Law & Order: Criminal Intent season 10

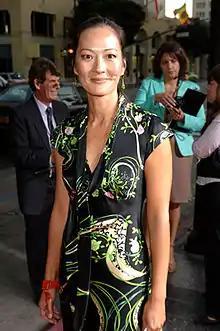
Rosalind Chao

In "The Last Street in Manhattan," Alexandra Silber guest stars as Vanessa Colway, the Inwood daughter of bar-owner/bookie Shawn Colway (Jack McGee). Vanessa is the latest and last girlfriend of David Kellen (David Alan Basche), a high-powered "Merger King" investment banker. Julie White plays Stephanie Miller who runs The Swan Club, a premiere match broker that fetches $700,000 per marriage. America Olivo plays Nikki Vansen, David's previous girlfriend who he dumped. Stephanie sets David up on a new date with Andrea Stiles (Beatrice Rosen), but his heart is not in it, and soon afterwards receives two 38-caliber slugs. Eric Sheffer Stevens plays Aston Skinner, David's #2, who is the first suspect. A second-best suspect is local thug, Jack Driscoll (Nick Chinlund). Ambition, greed, jealousy, revenge, and insider trading are all possible motives. Raymond J. Barry appears as Alexandra's father Johnny Eames, who still lives in her childhood Inwood home. Goren's birth father, Mark Ford Brady (Roy Scheider), also appears in a flashback.